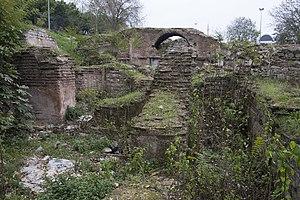
L’église Saint-Polyeucte de Constantinople fut une église byzantine construite au VIᵉ siècle grâce à la noble dame Anicia Juliana et dédiée à saint Polyeucte. Devant mettre en valeur les origines impériales de sa fondatrice, l’église richement décorée demeura la plus imposante de la cité jusqu’à la construction de Hagia Sophia. Pour la première fois y étaient utilisés des éléments décoratifs perses sassanides sur une grande échelle; l'église a probablement servi de prototype pour la basilique à dôme, style architectural qui fut perfectionné par la suite lors de la construction de Hagia Sophia.